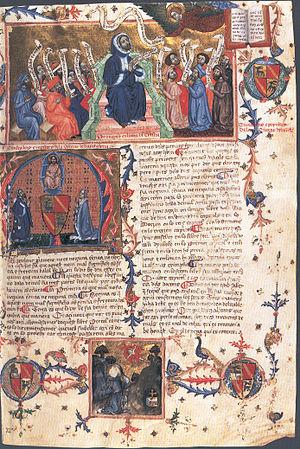
Francesc Eiximenis ou Eximenis [fɾənˈsɛsk əʃiˈmɛnis], né en 1330 ? à Gérone et mort en 1409 à Perpignan, est un moine franciscain catalan du XIVᵉ siècle. Il est connu en tant que théologien, érudit, mais aussi pour son implication dans la vie politique et sociale de son temps.
Luis Brines García est un investigateur catalan, originaire de Simat de la Valldigna. C'est le village de sa famille paternelle. Fils du musicien Lluís Brines Selfa, il vit au Pays Valencien depuis 1989. Il est l'un des spécialistes sur Francesc Eiximenis, sur lequel il fit sa thèse de doctorat. Il fut le créateur et administrateur jusqu'à 2011 de la page web antiblavers. Il est aussi tertiaire franciscain.
Lo Crestià est une œuvre monumentale de l'écrivain Francesc Eiximenis écrite en catalan.